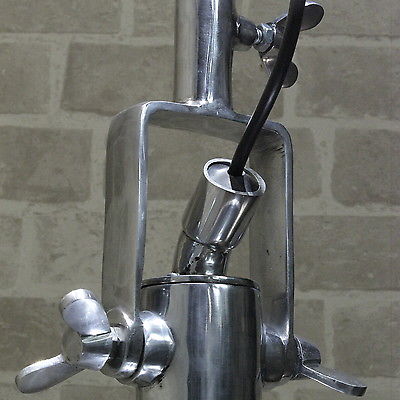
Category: lamp